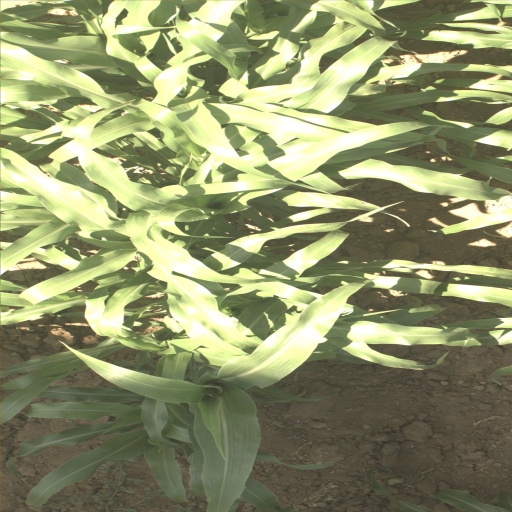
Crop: sorghum